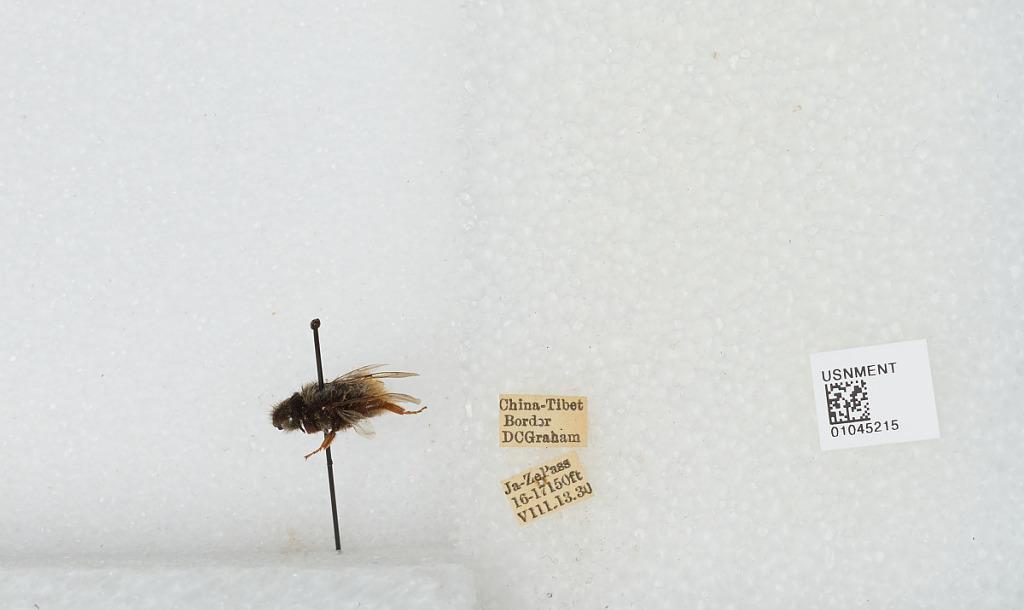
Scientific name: Bombus sp.
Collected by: D. Graham
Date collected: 1930-8-13
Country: China
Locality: Ja-Ze Pass, China-Tibet border